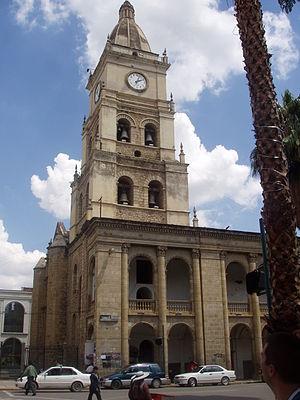
Cochabamba est une ville de Bolivie, siège du Parlement sud-américain, capitale du département de Cochabamba et de la province de Cercado. Elle est située à 234 km au sud-est de La Paz. Sa population s'élevait à 630 587 habitants et 1 113 474 dans l'aire métropolitaine lors du recensement de 2012, devenant ainsi la troisième ville du pays.